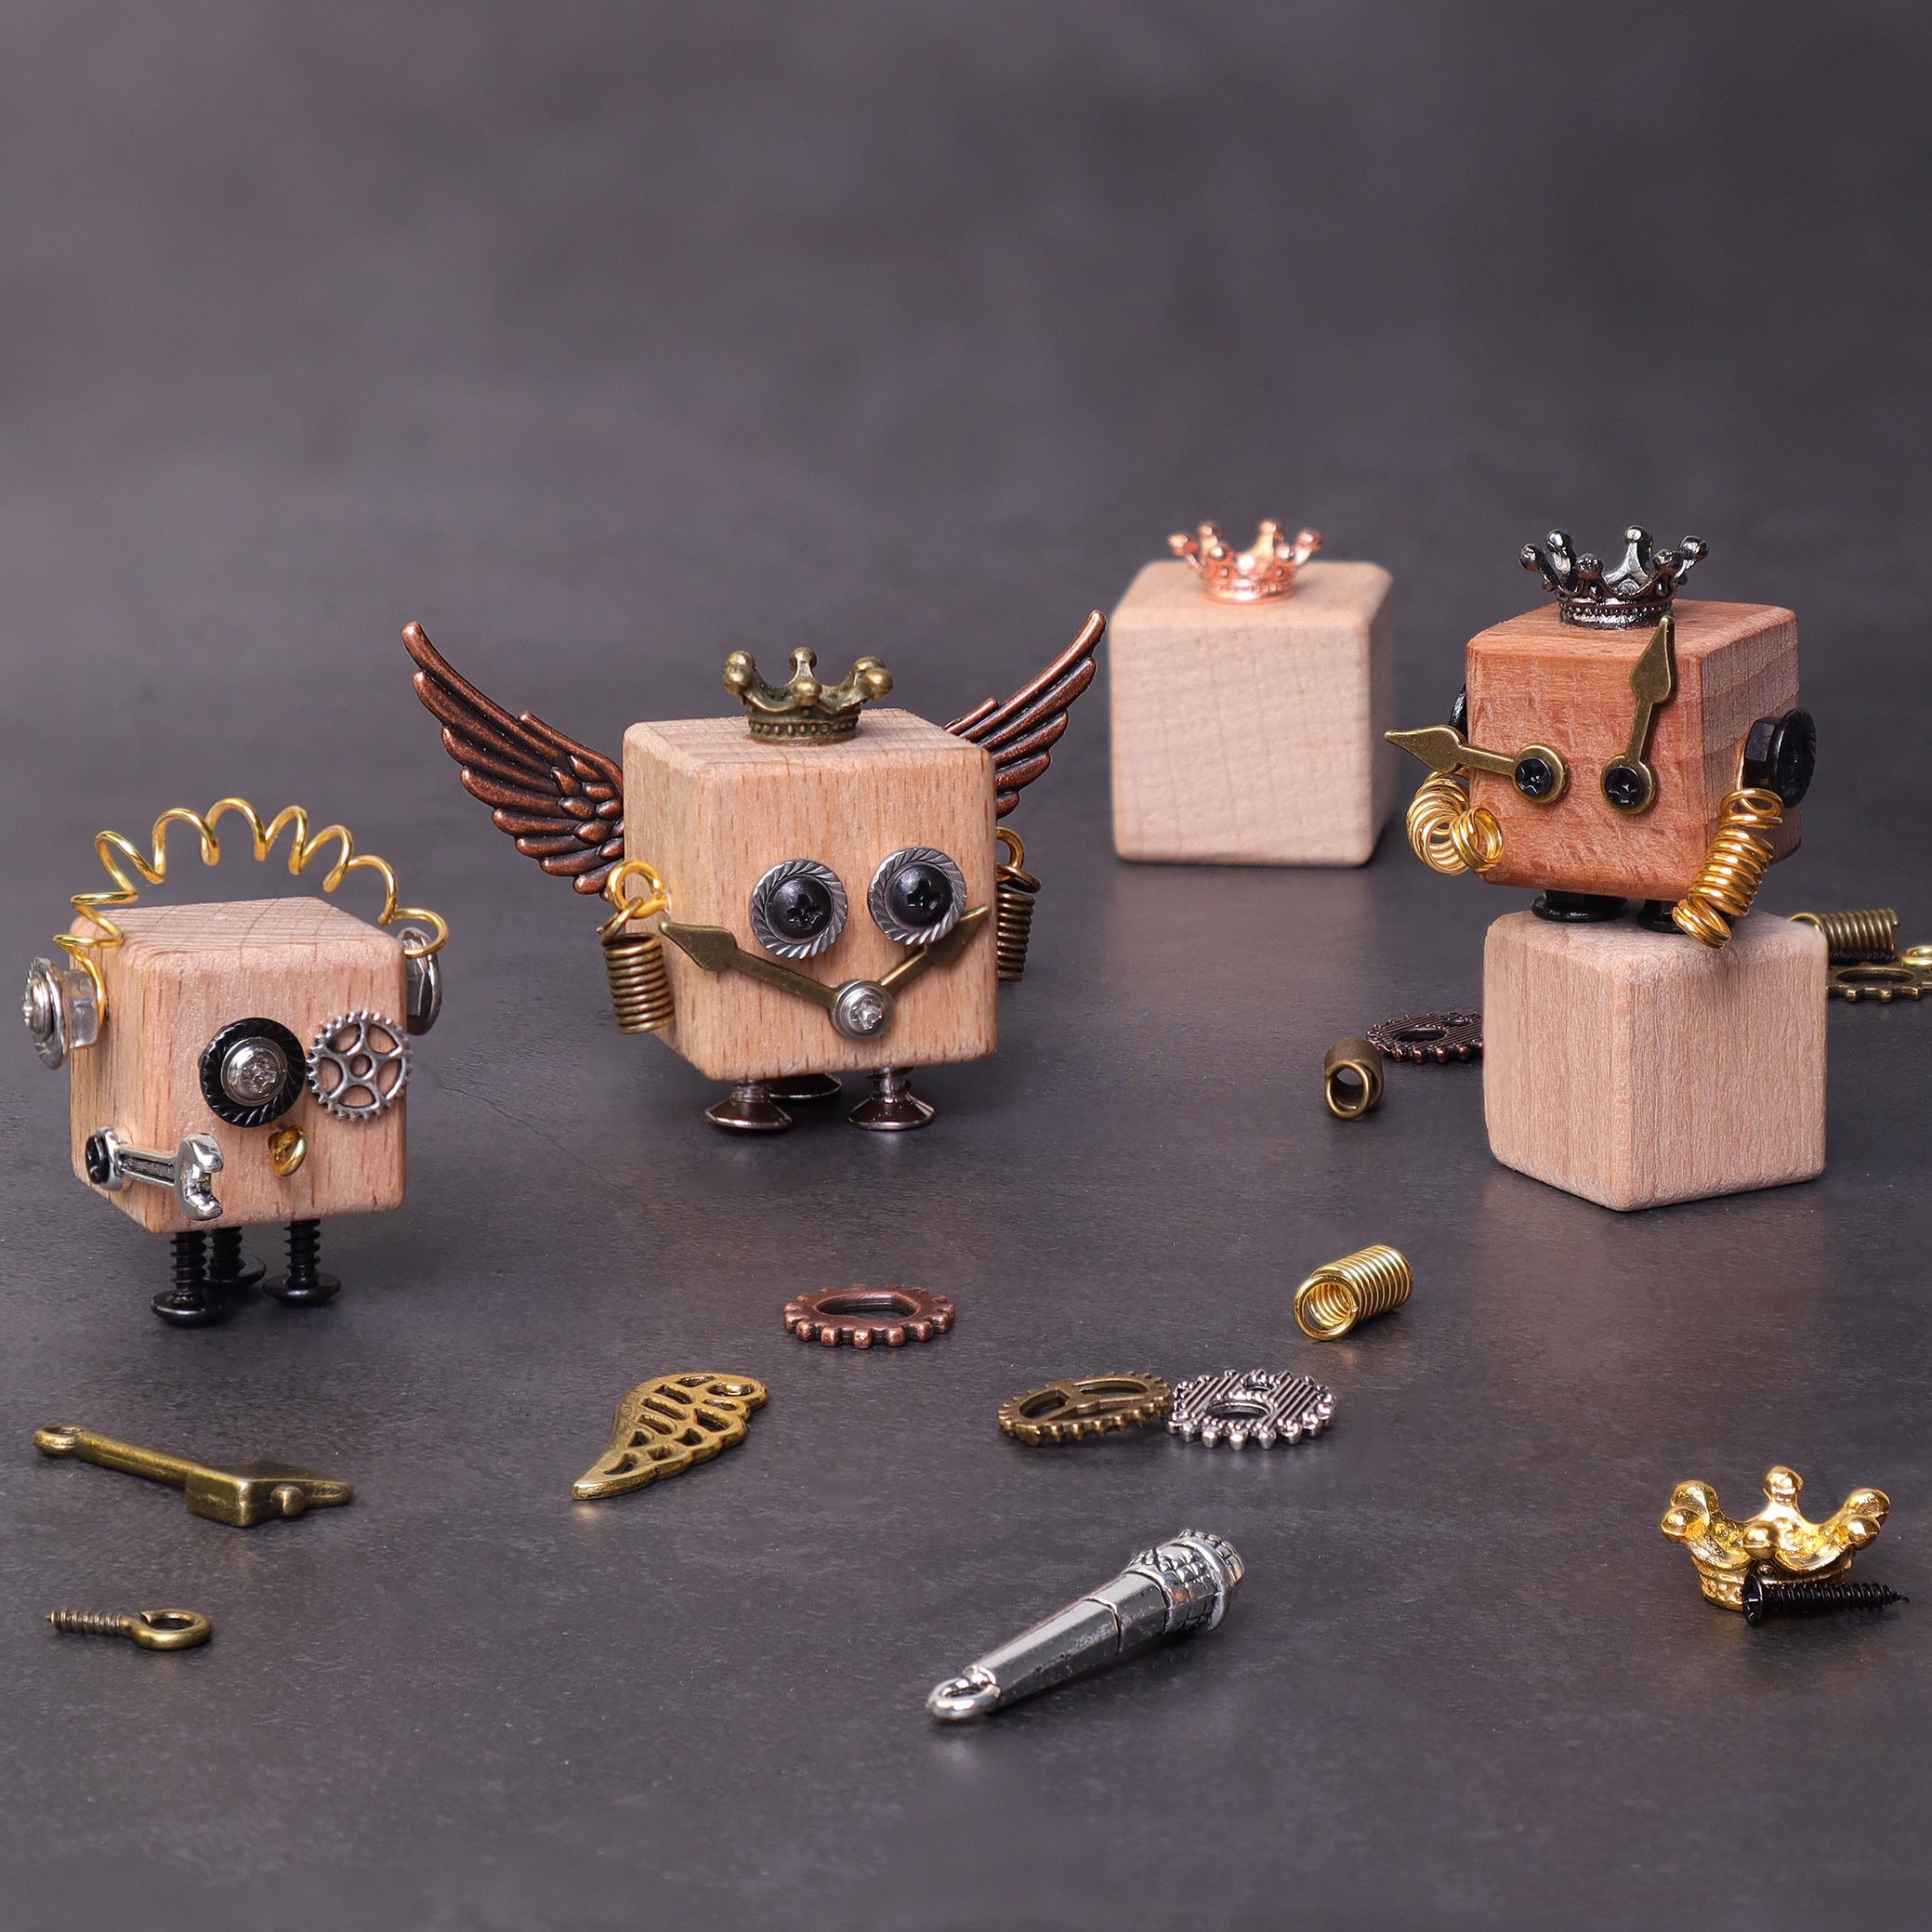
DIY Timberbot Kit – Build 2 Wooden Robots, Make Keychains & Necklaces
Build your own Timberbots! This fun and creative DIY kit includes everything you need to make two adorable wooden robots using pre-cut wood blocks and accessories. Personalize your bots and turn them into necklaces or keychains—a perfect activity for kids, families, and makers of all ages. 🛠️ Great for: Craft time at home or school STEM & creative learning Unique handmade gifts Make, wear, and share your mini robot creations!
Brand: Kitsville
Category: Arts & Entertainment > Hobbies & Creative Arts > Arts & Crafts > Art & Craft Kits > Toy Craft Kits > Wooden Toy Craft Kits